Tashkent State University of Oriental Studies

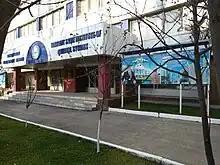
The institute's main building

The faculty was founded for Oriental philology and history by rector orders K/05-36 (24 August 2000) and 01-142 (30 June 2011). It was renamed as the faculty of Oriental philology by rector order 01-243 on 20 September 2014.